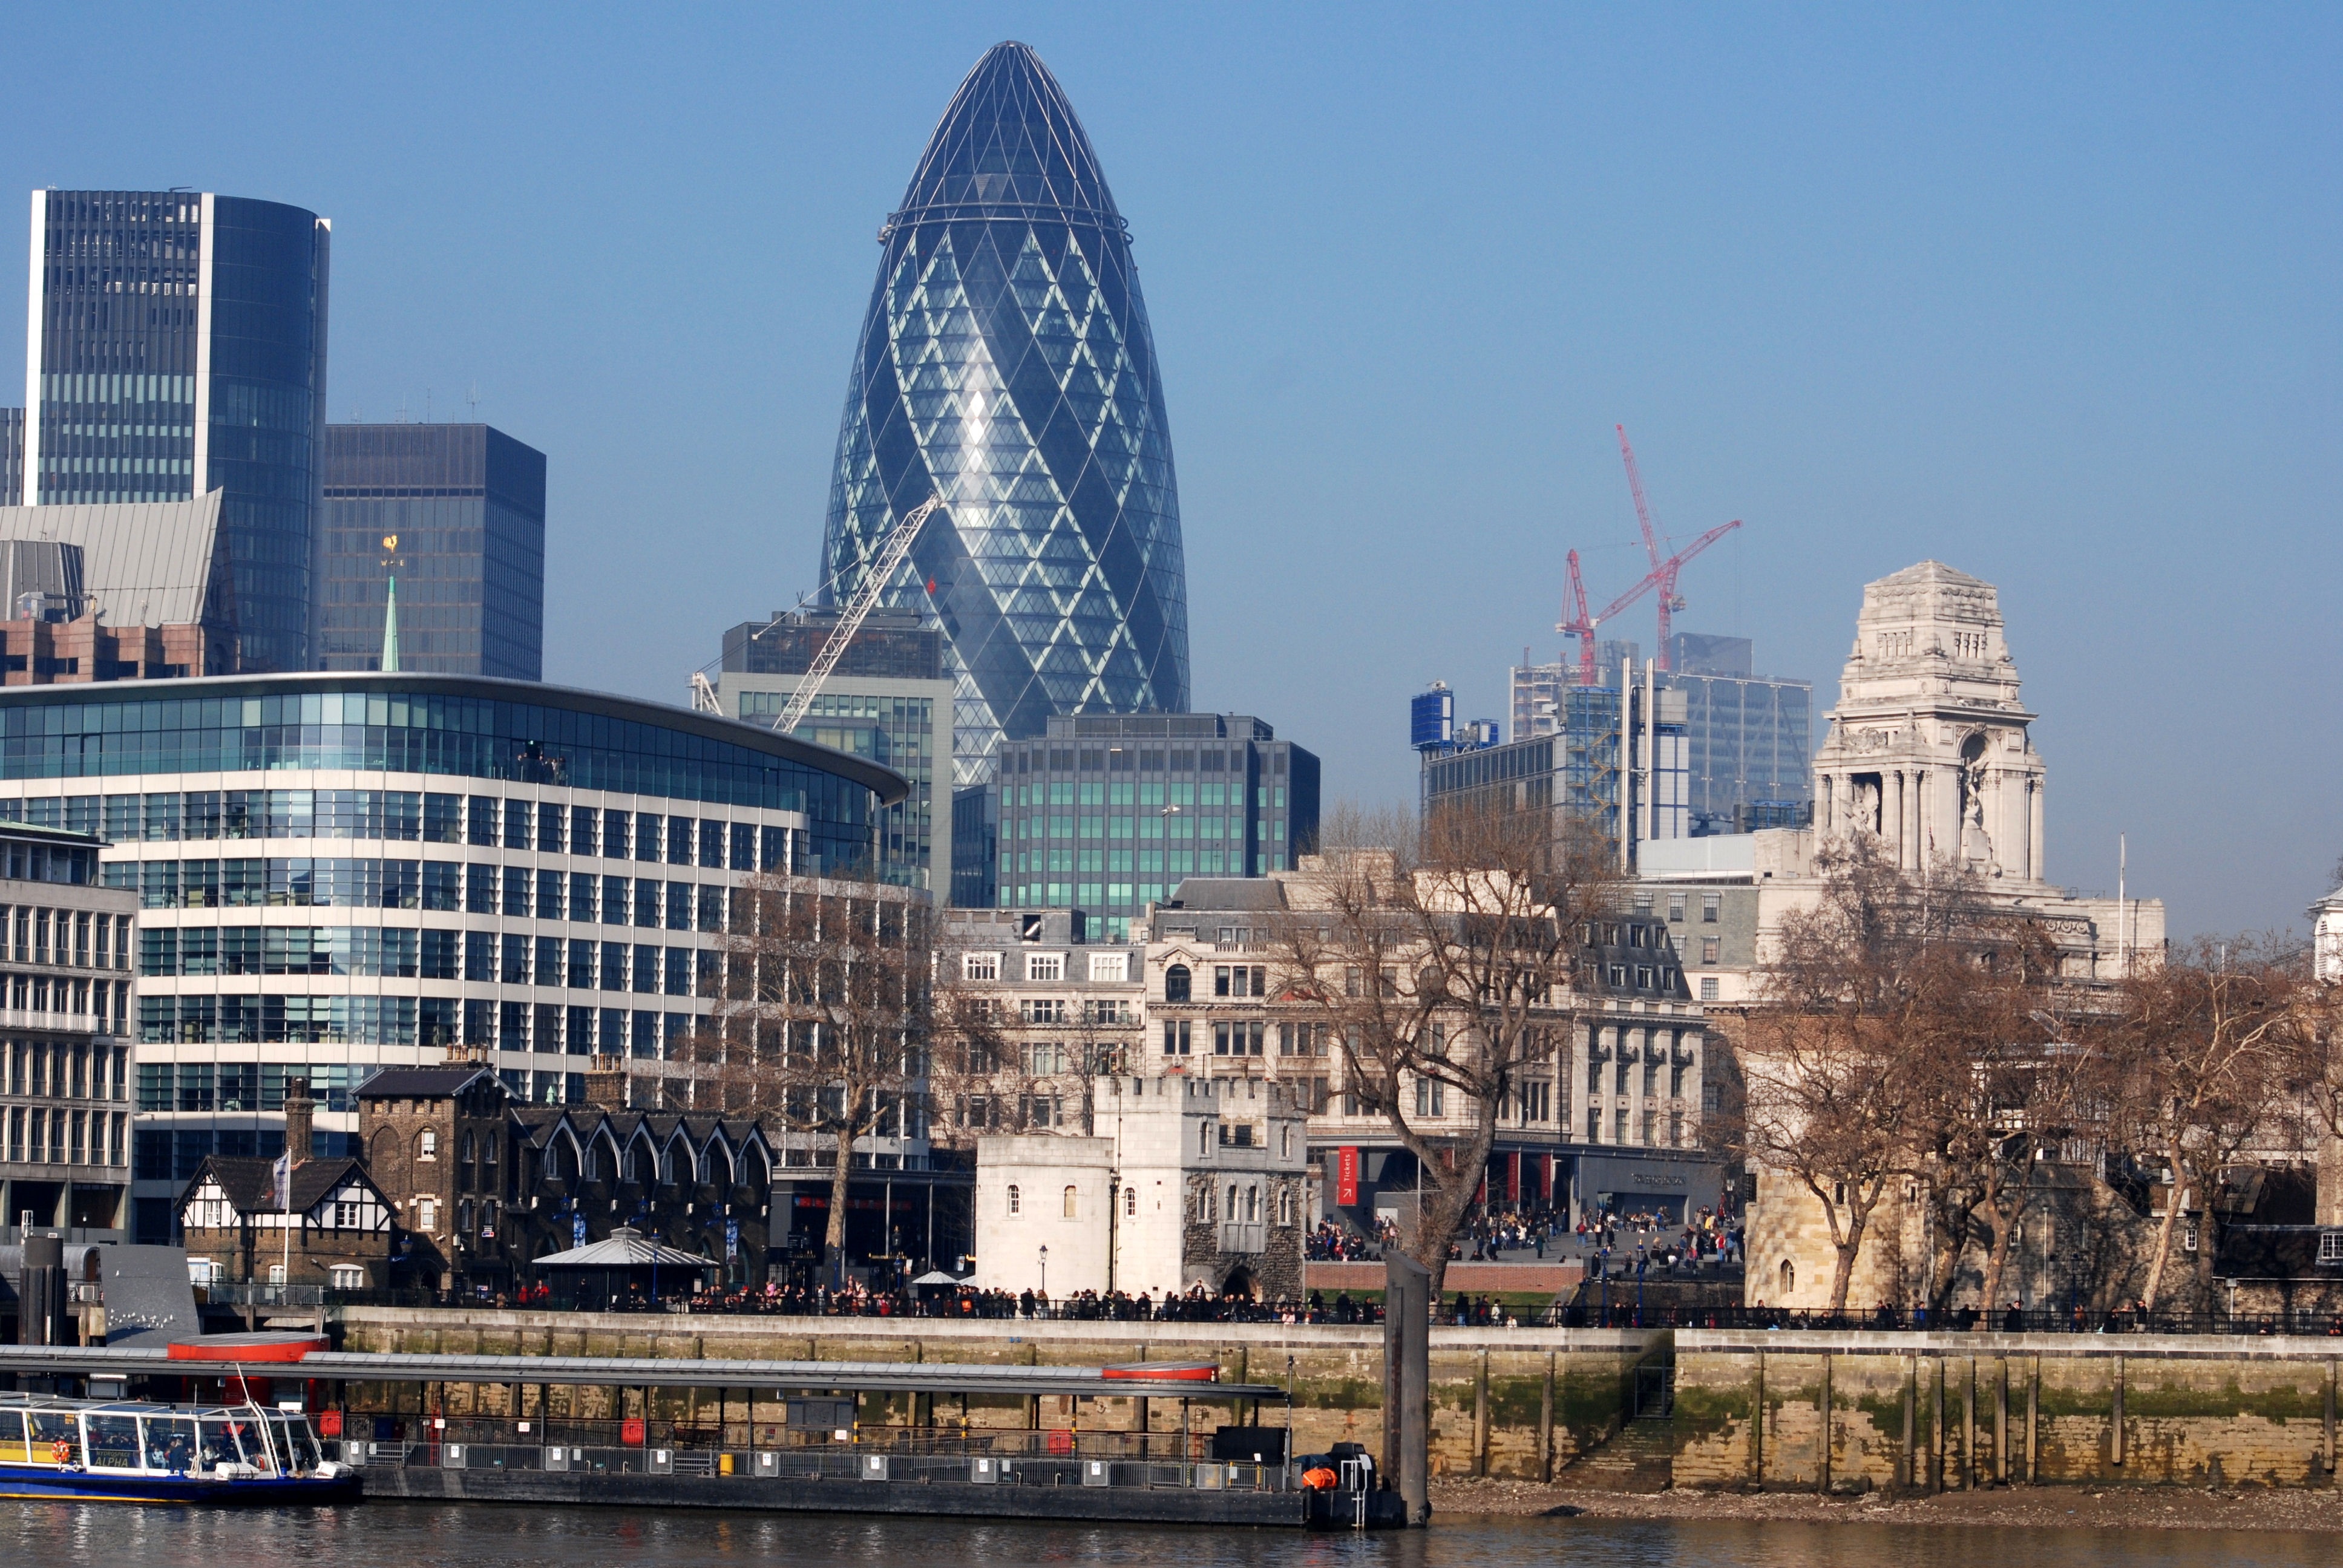
architecture, skyline, city, skyscraper, cityscape, downtown, reflection, landmark, tourism, waterway, tower block, london, thames, metropolis, great britain, urban area, the gherkin, geographical feature, human settlement, metropolitan area